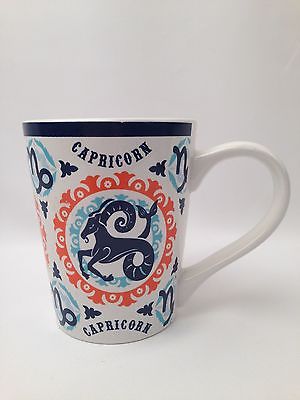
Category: mug